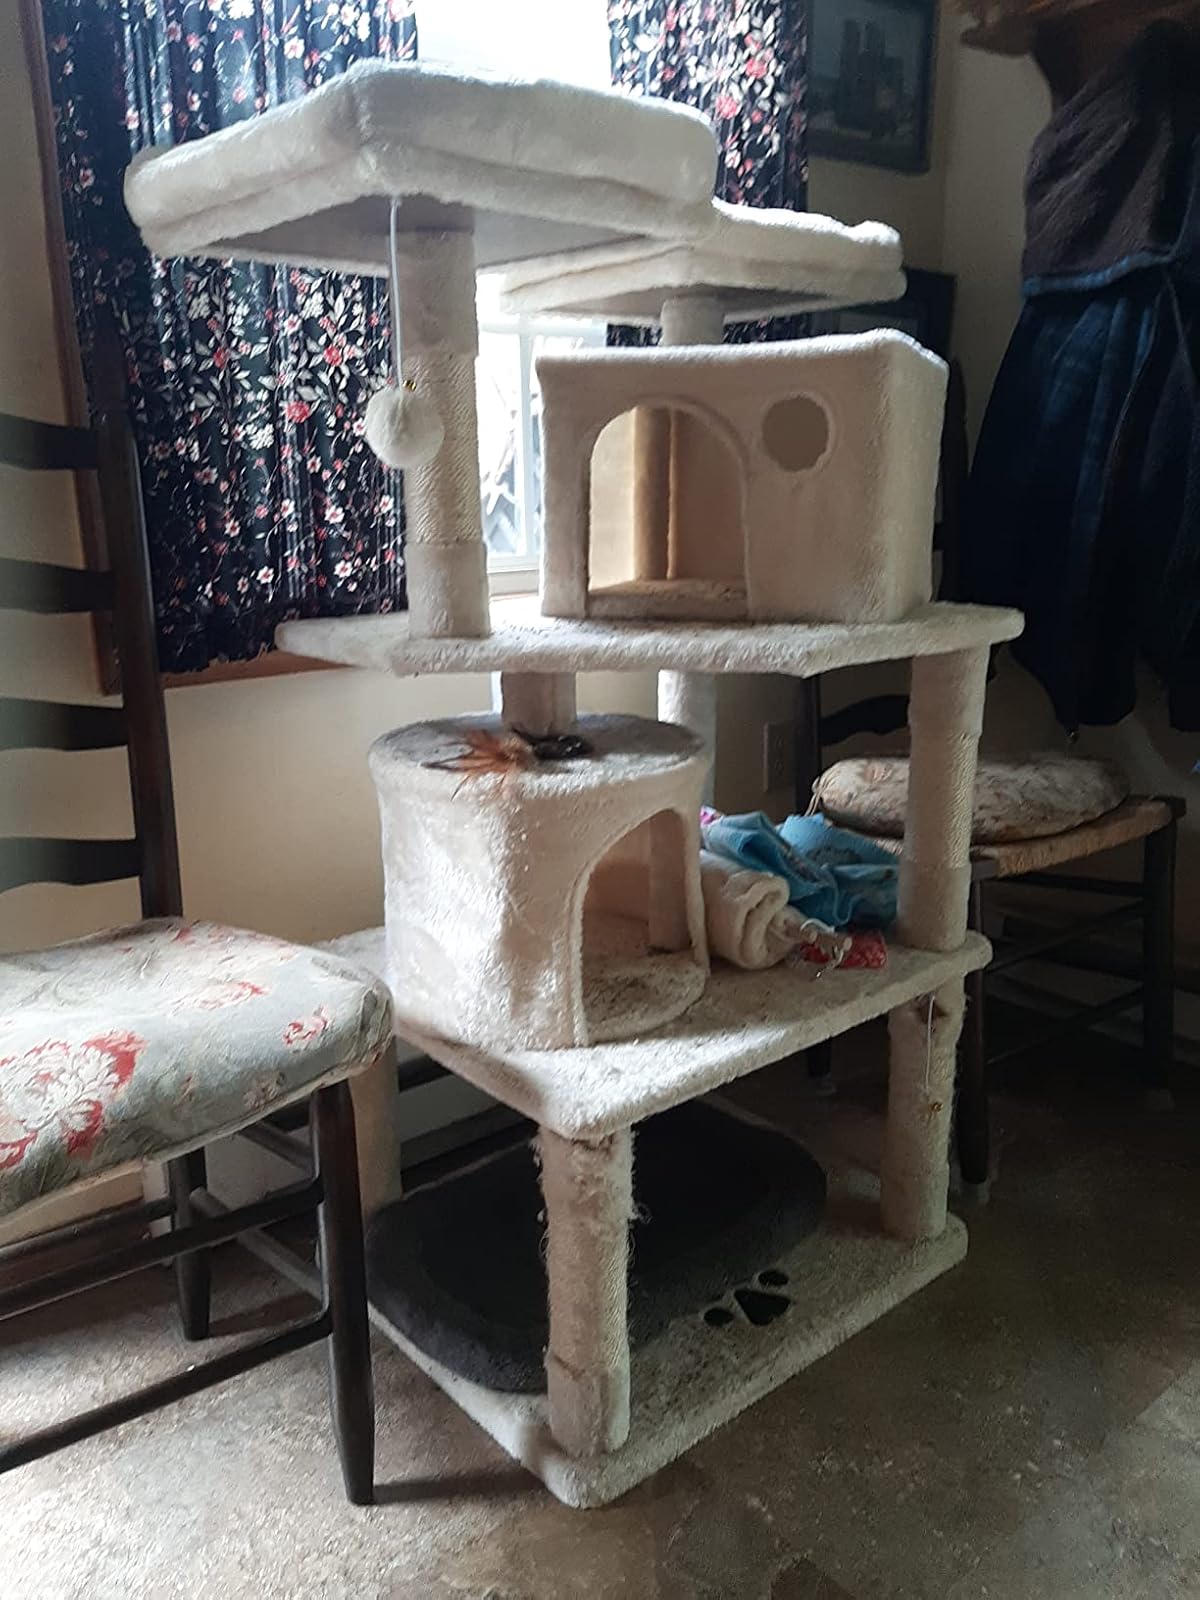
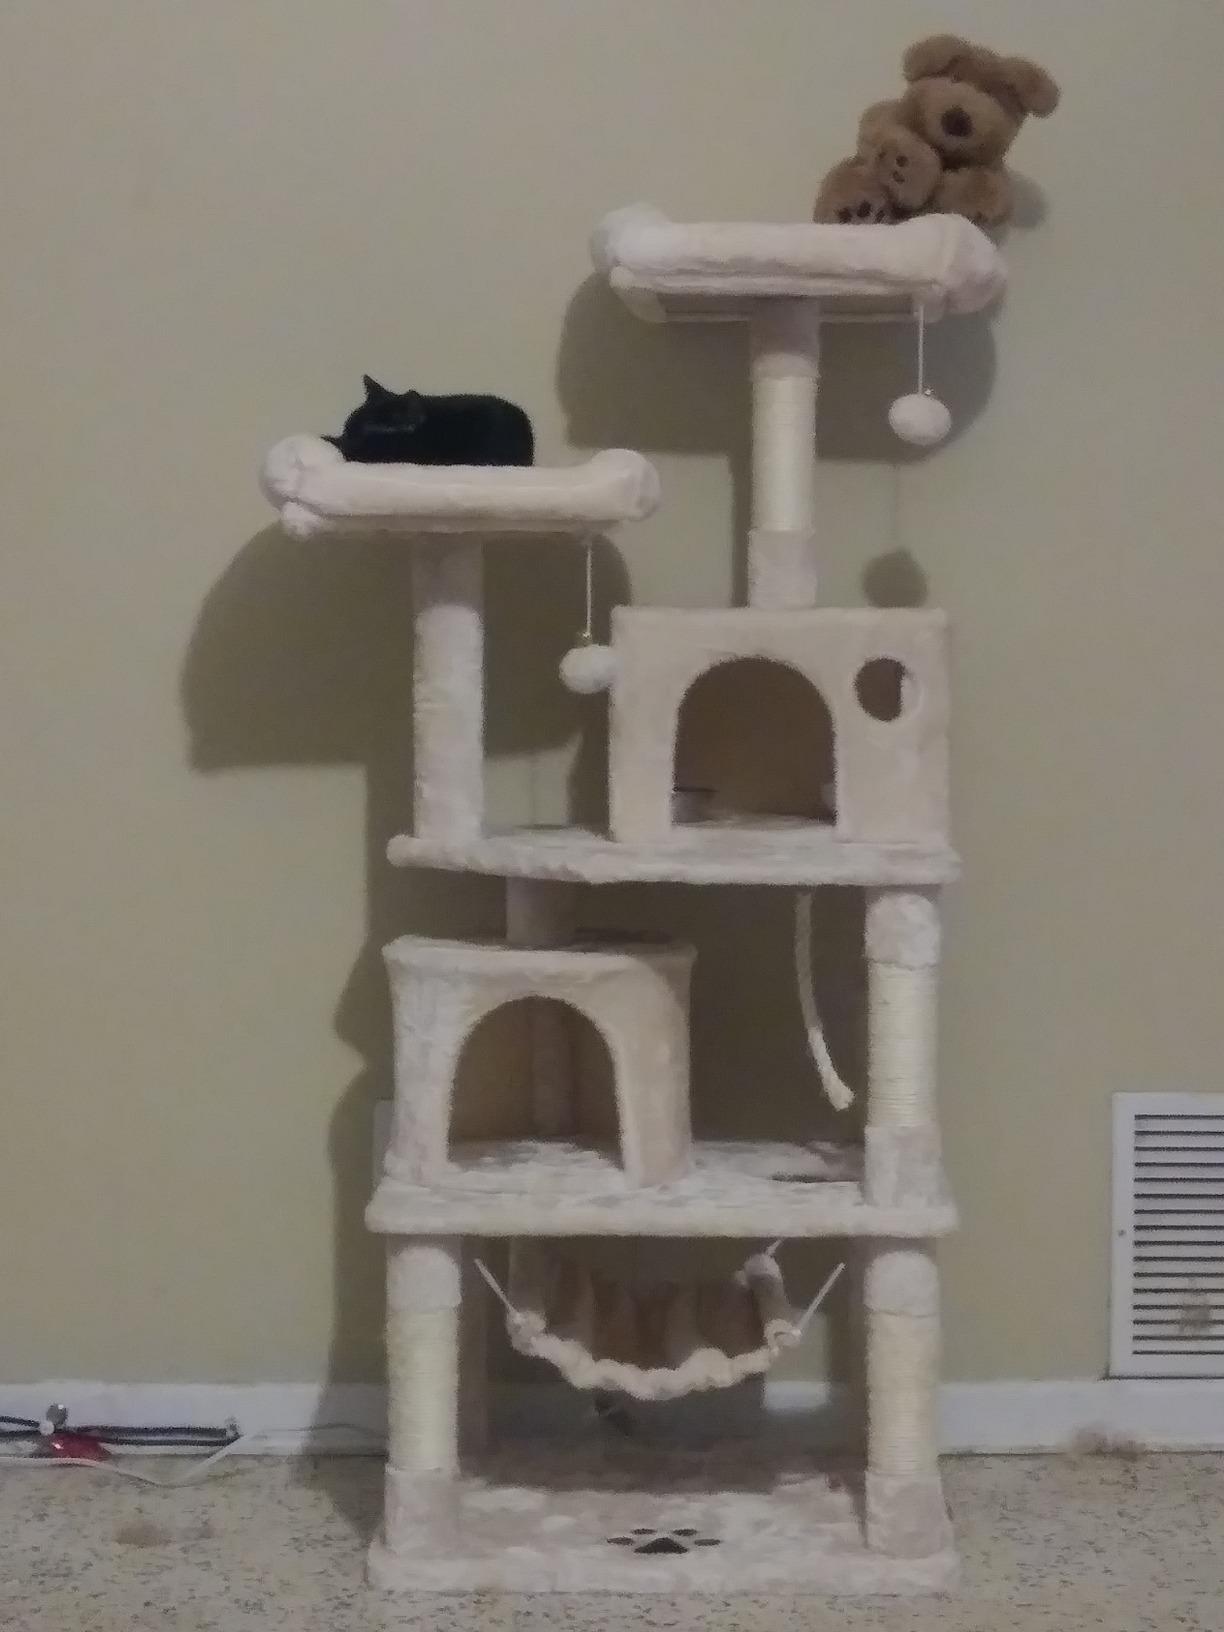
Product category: items_cat tree
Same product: yes